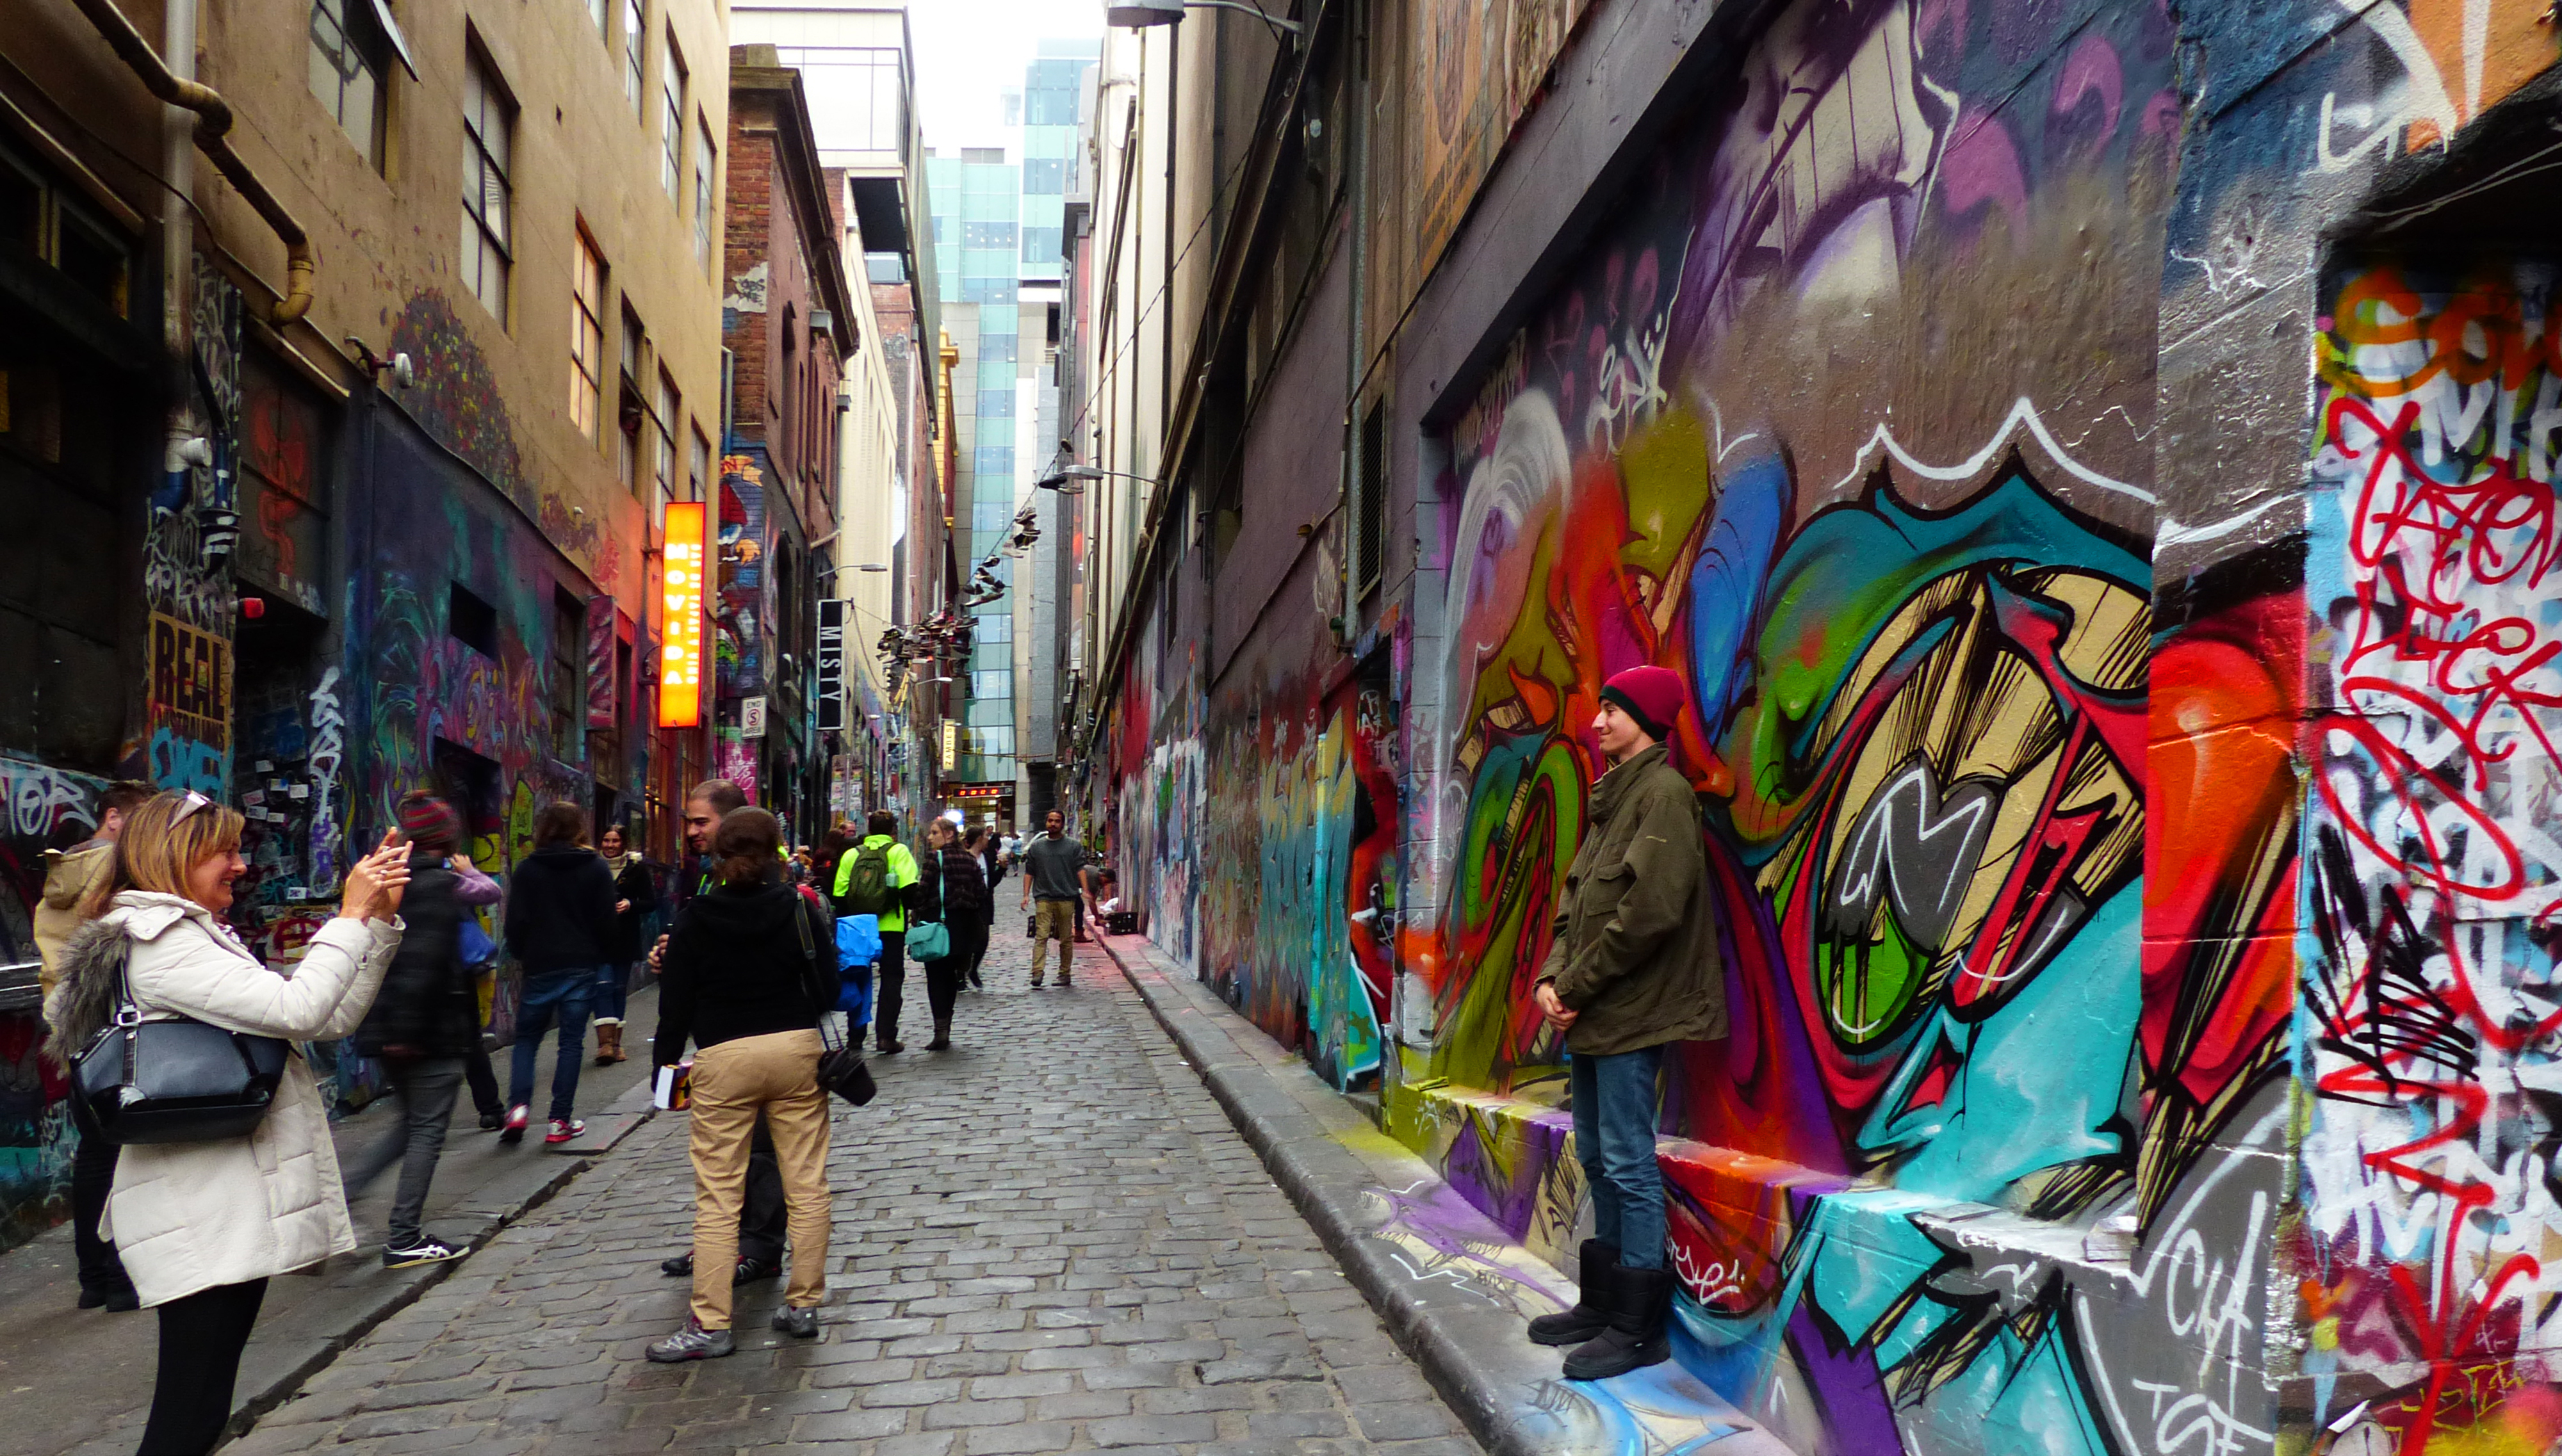
road, street, alley, city, color, graffiti, street art, art, infrastructure, streetart, lumixfz200, melbourne, cityscapes, metropolis, neighbourhood, hosierlanemelbourne, urban area